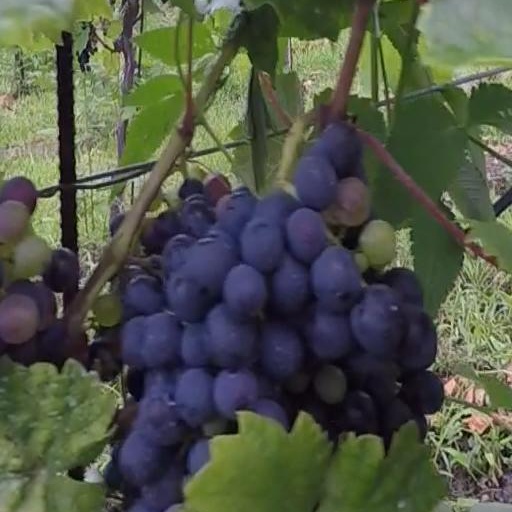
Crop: grape